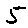
Label: 5